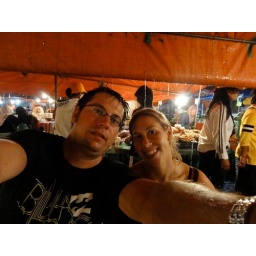
We returned to the fish market the following evening and got caught in a tropical downpour. Very very wet!